Davenport College

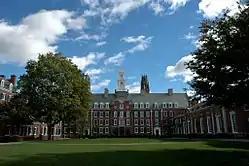
Upper Courtyard viewed from the Crosspiece. Harkness Tower can be seen in the background

Davenport College was, like many of Yale's residential colleges, designed by James Gamble Rogers. It has two distinct styles of architecture: The York Street facade is constructed from gothically-detailed sandstone while the remainder of the college has been built in the red-brick Georgian style of the colonial era. This "hybridization" is meant to complement the monumental gothic streetscape of York Street, on which the western façades of the Branford and Saybrook College complex along with Jonathan Edwards College stand opposite the gothic-inspired Yale Daily News building and University Theater. On the inner, Georgian face, the college entrance has an adaptation of the eastern façade of the original Massachusetts Statehouse, in which the British imperial lion and unicorn have been replaced by a pair of yales. The inner face was featured in the 2008 movie The Sisterhood of the Traveling Pants 2.